Moldovan Police

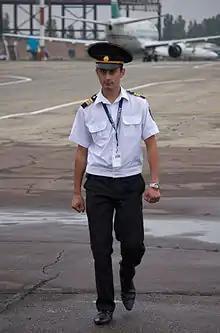
A Moldovan policeman

As a law enforcement body of state power, the police of the Republic of Moldova are divided into state and municipal. State police perform their duties throughout the republic, municipal - in the territory of the corresponding administrative unit. State and municipal police carry out their tasks in close cooperation. The State Police provides the municipal police with methodological and advisory assistance, as well as assists in the implementation of the duties assigned to it by their own forces and means. The municipal police assist the state police in carrying out operational investigative measures, timely inform them of the persons and facts of interest to them.